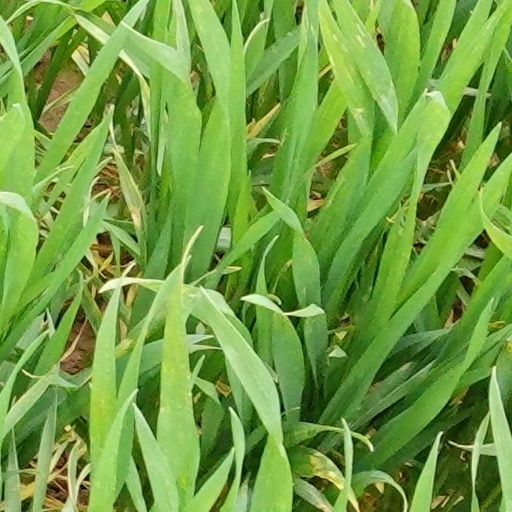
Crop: wheat